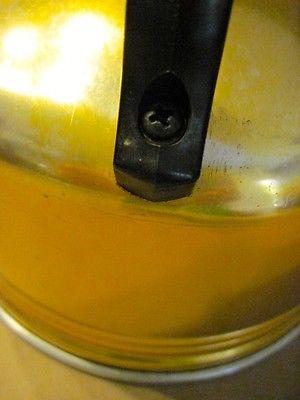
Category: kettle